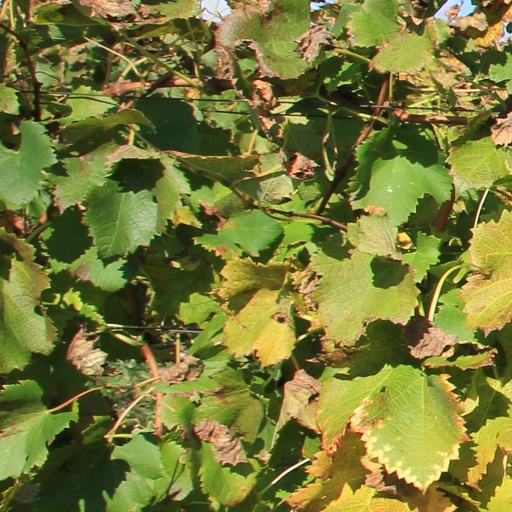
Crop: grape